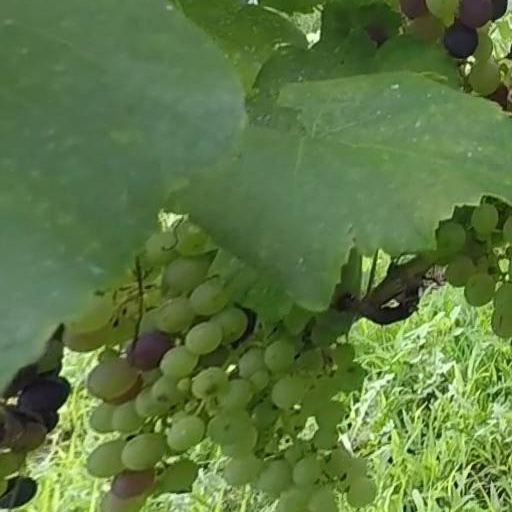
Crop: grape